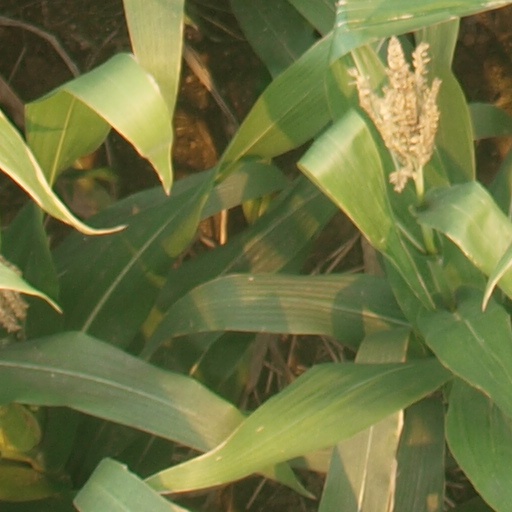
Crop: maize; corn